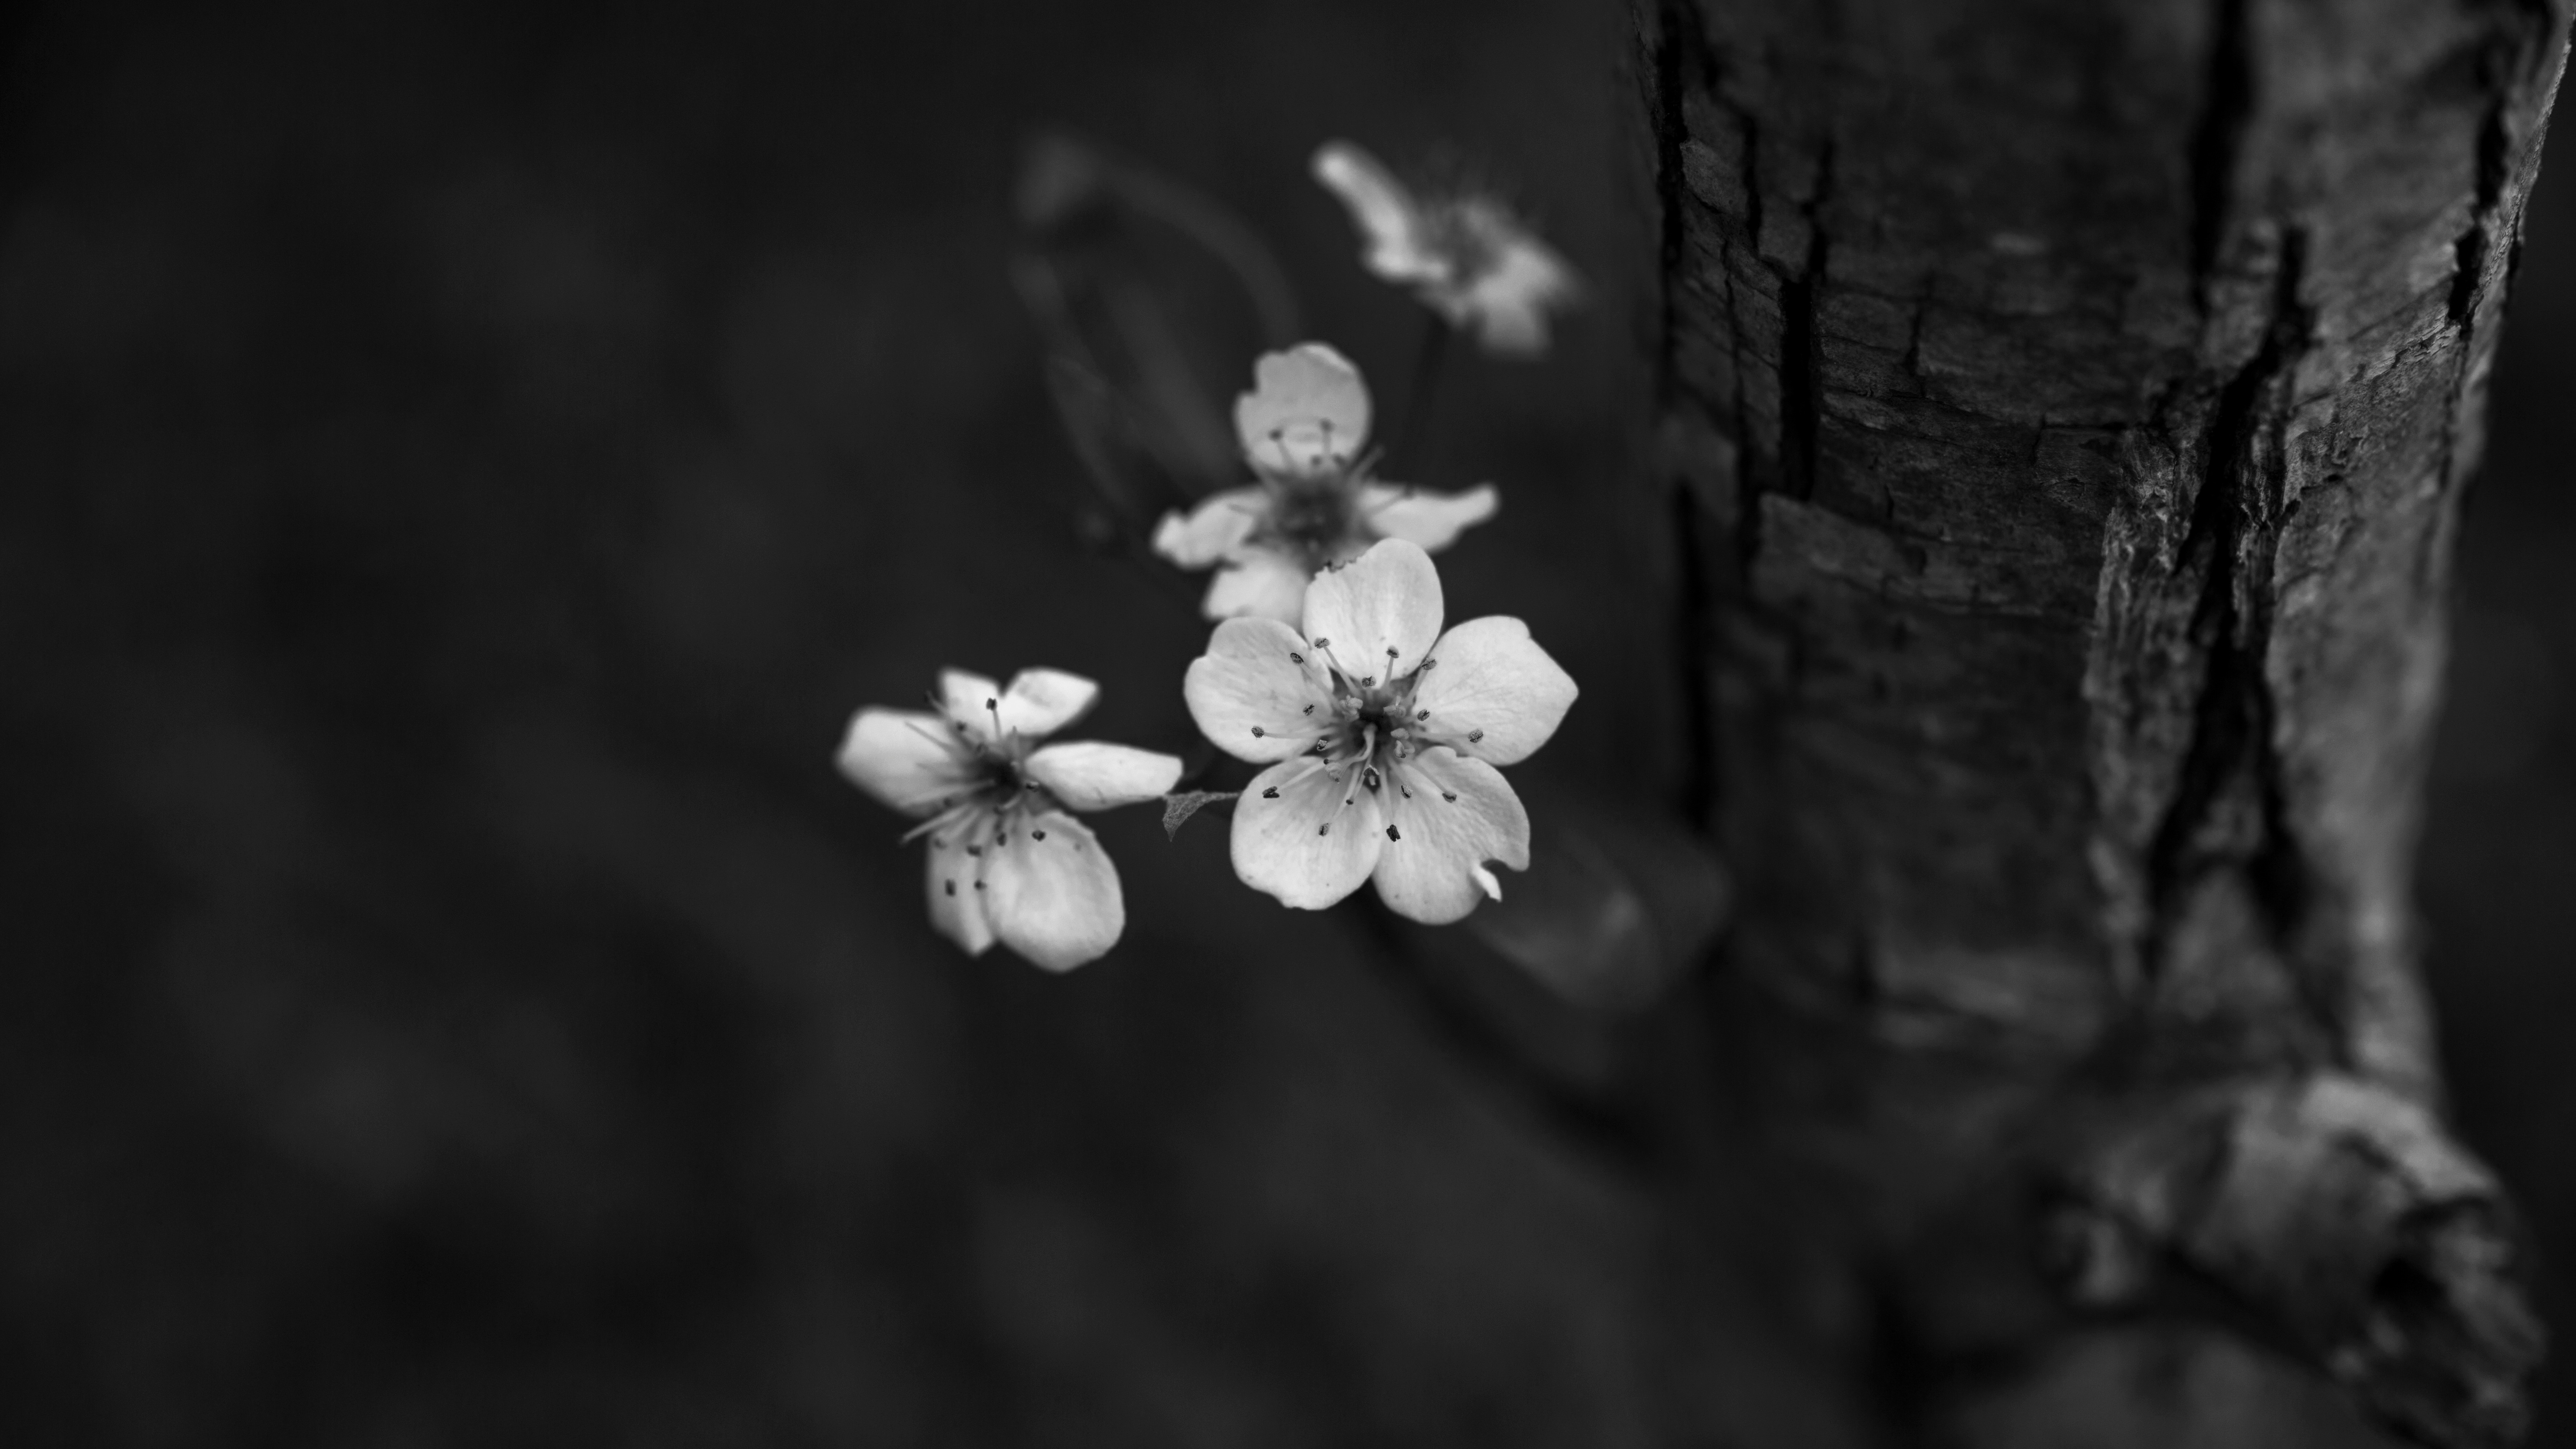
tree, nature, branch, blossom, black and white, plant, photography, leaf, flower, spring, darkness, monochrome, flora, cherry blossom, close up, macro photography, monochrome photography, plant stem